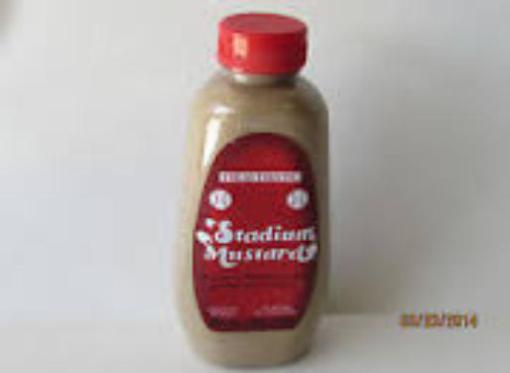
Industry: Food